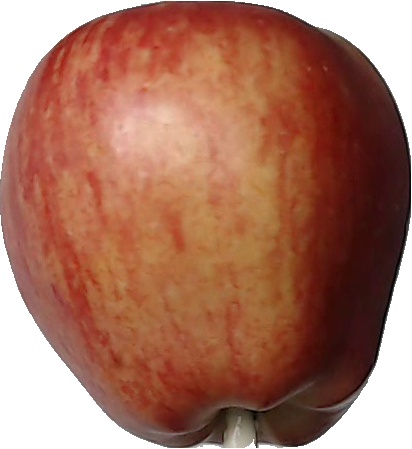
Label: apple_red_1